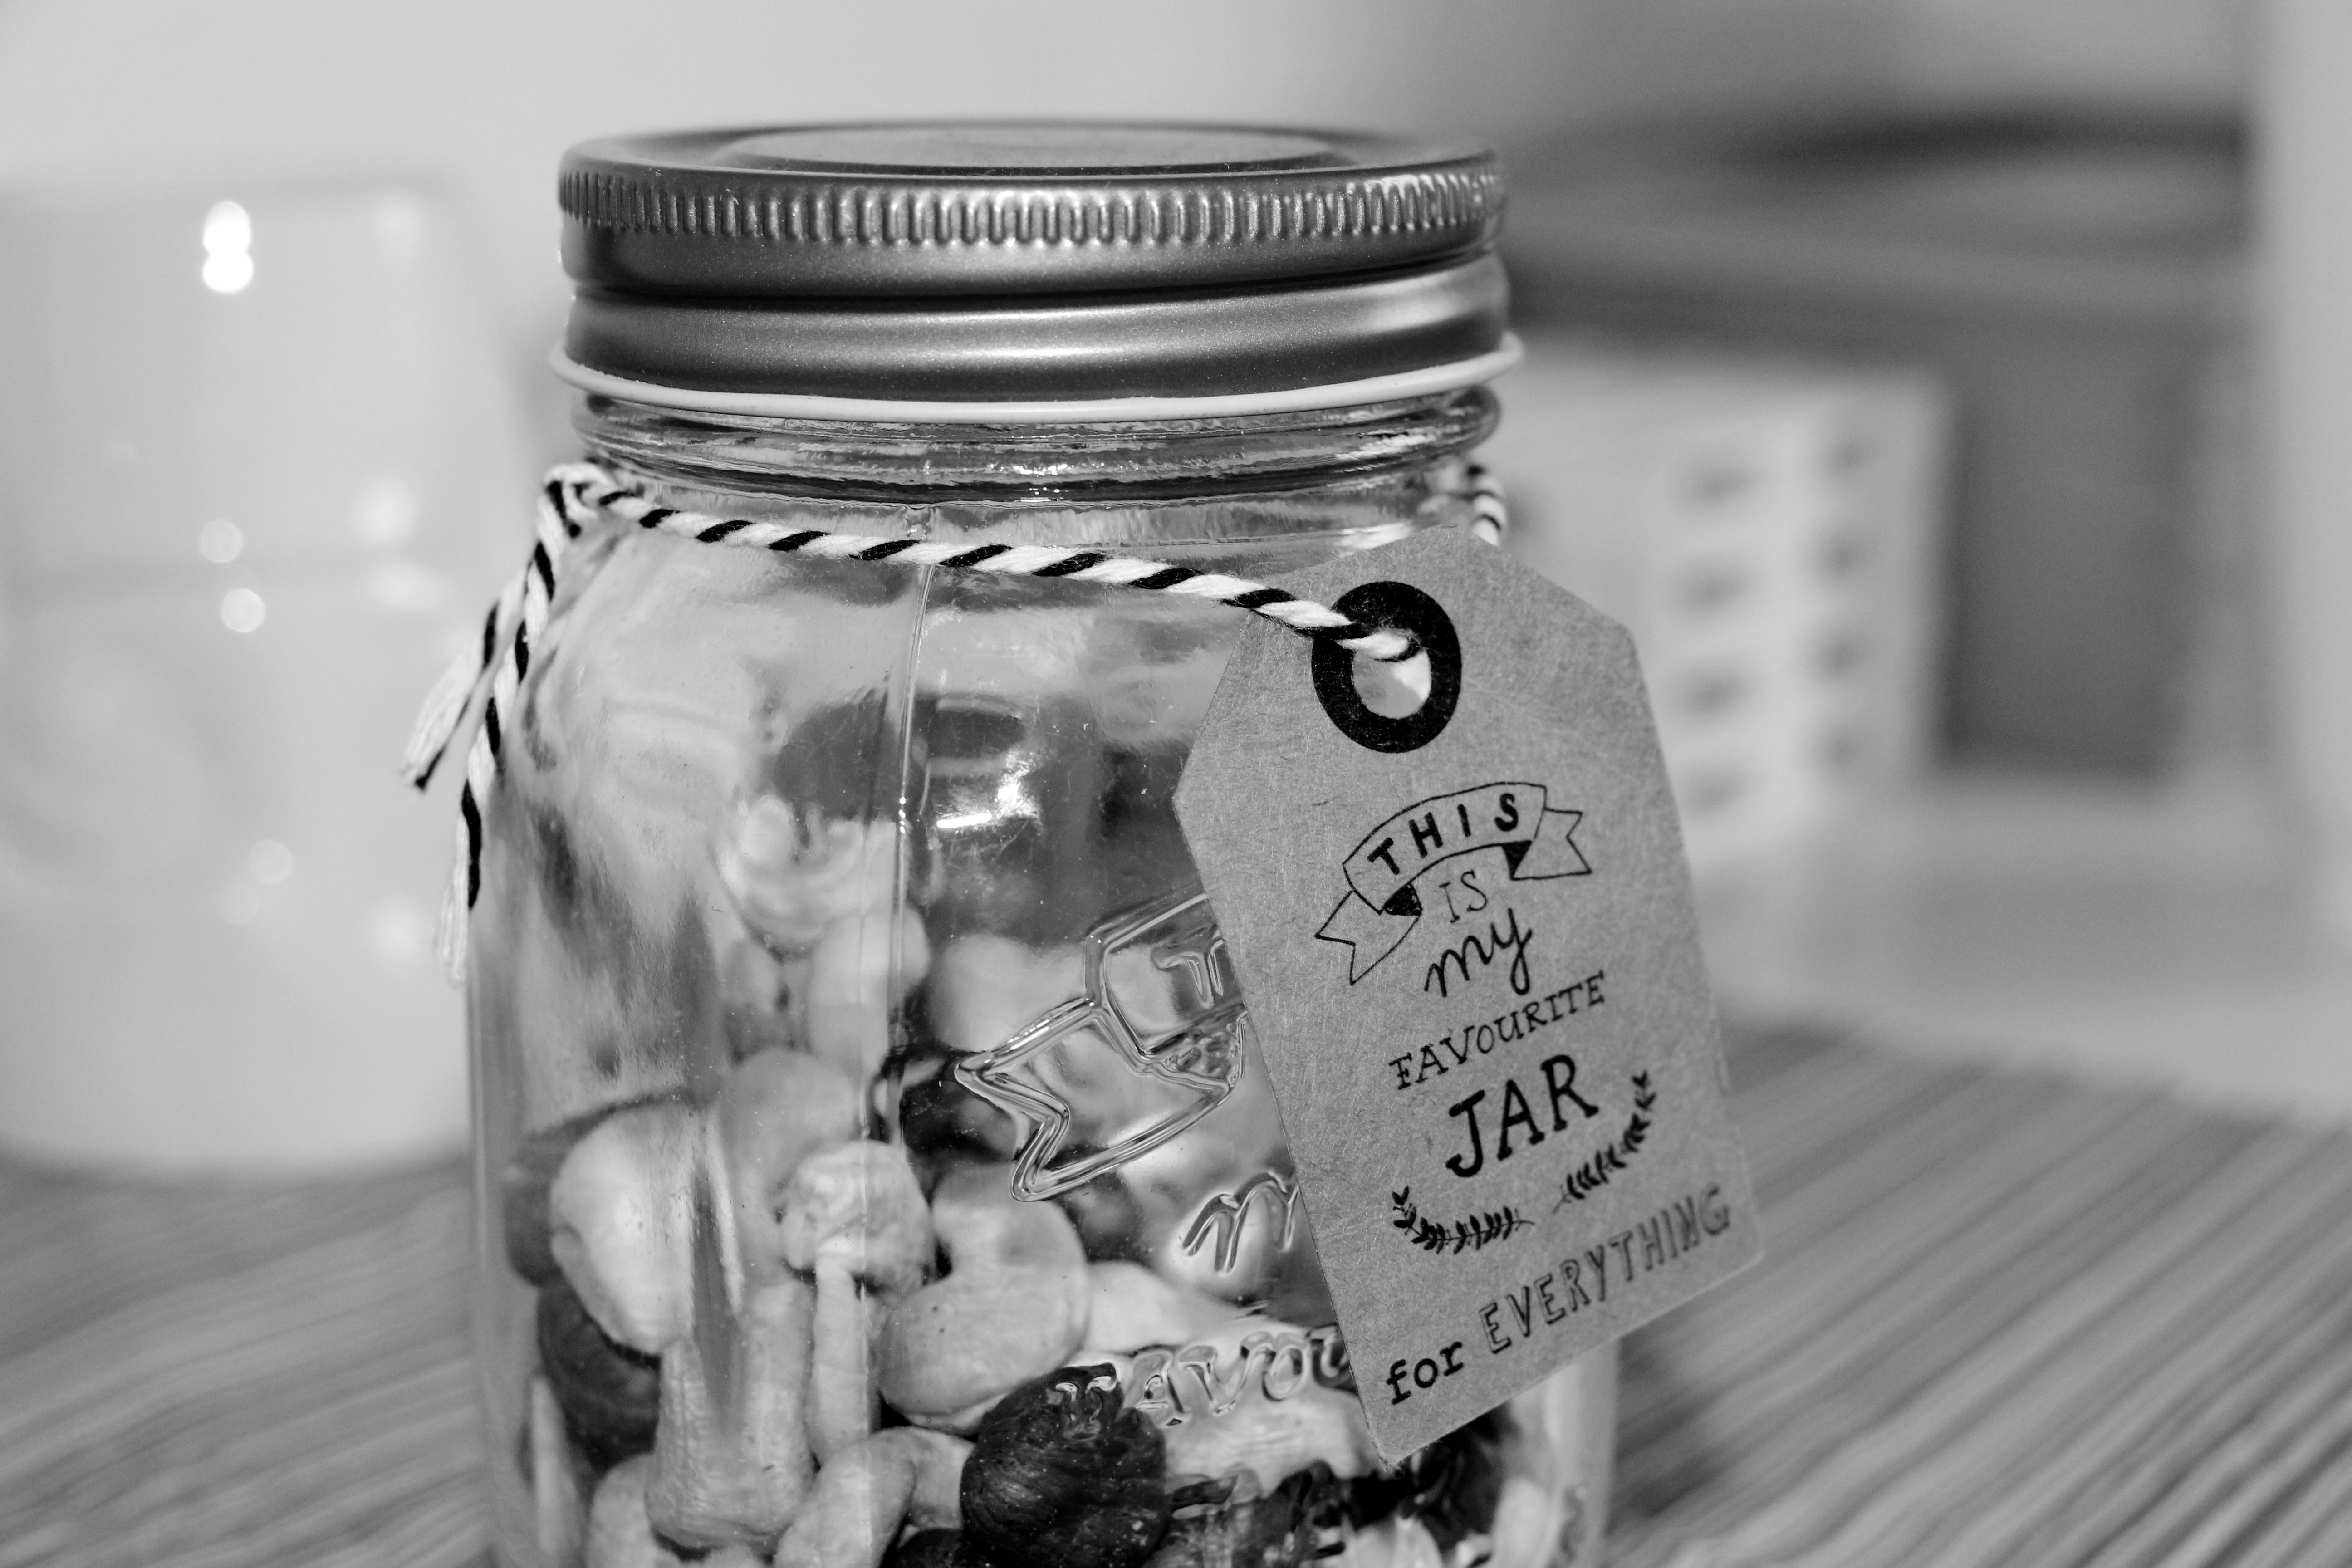
black and white, white, photography, glass, store, food, vessel, bottle, box, black, monochrome, tableware, deco, storage, mason jar, transparent, container, decorative, photograph, loop, glass jar, kuchendeko, monochrome photography, trockenfr ckte, drinkware